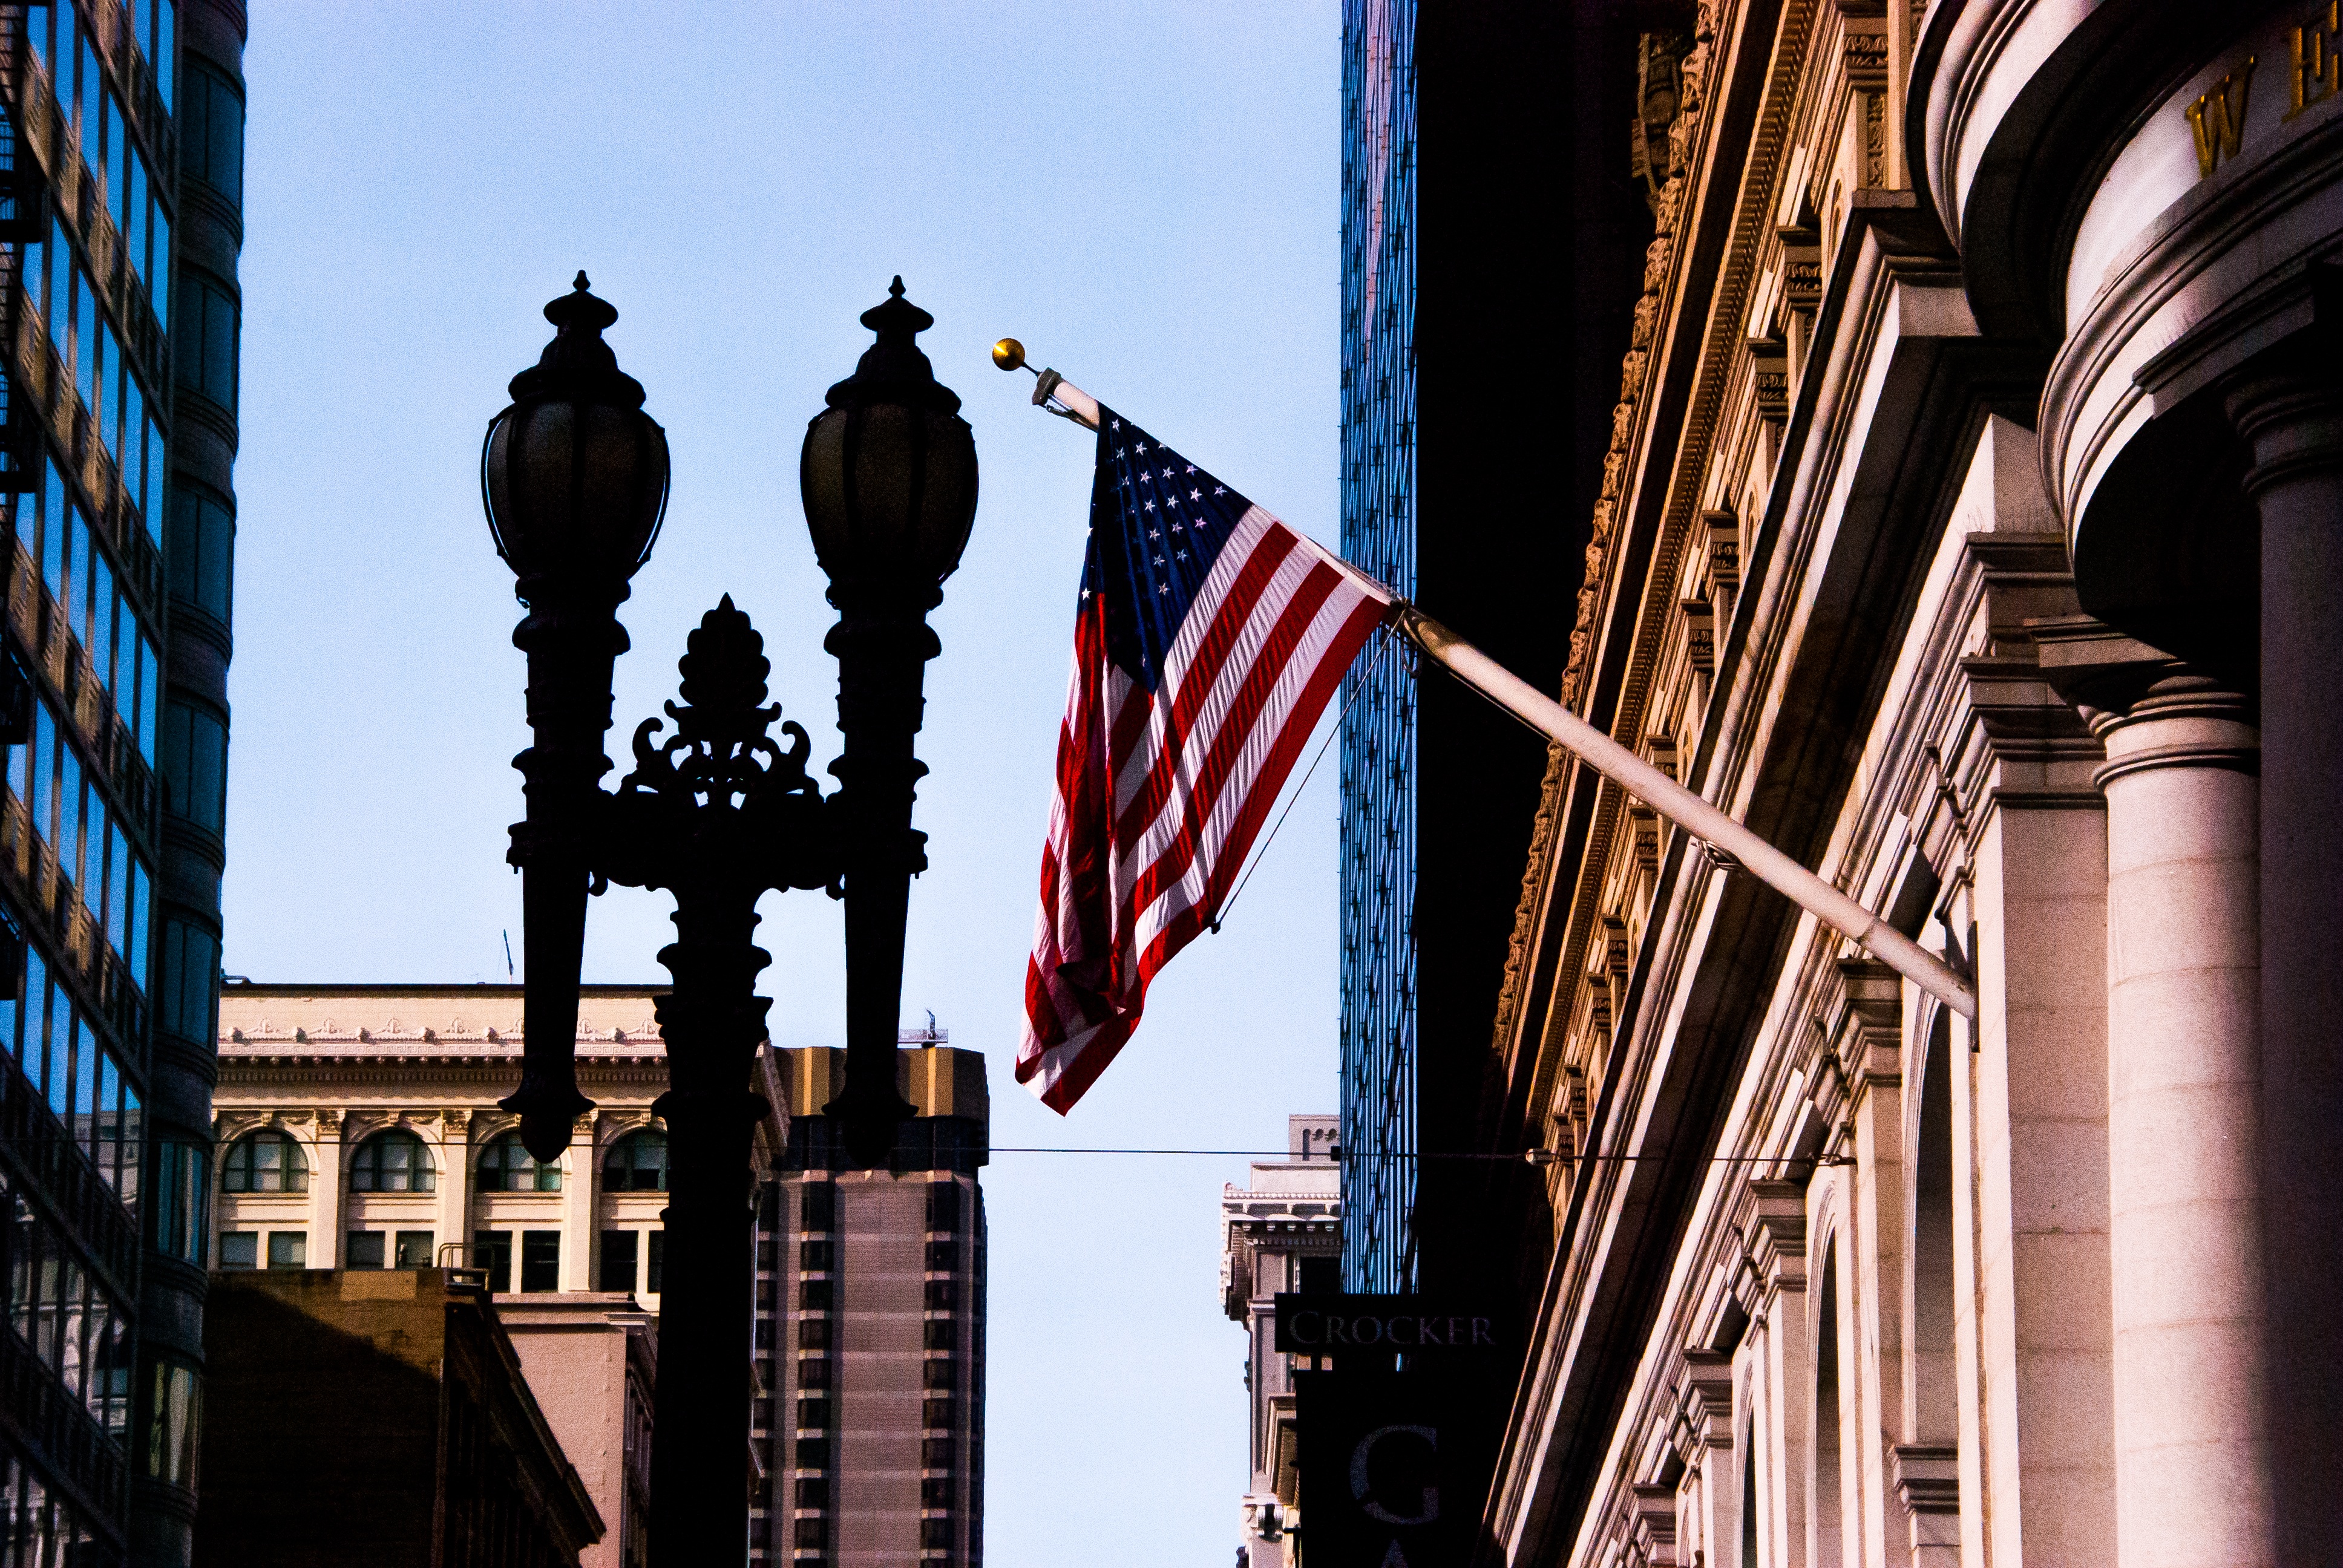
road, street, city, skyscraper, cityscape, downtown, color, flag, usa, landmark, sfo, metropolis, urban area, sanfransico